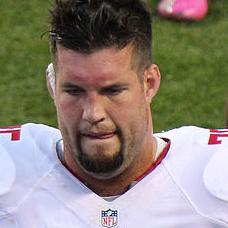
Age: 26